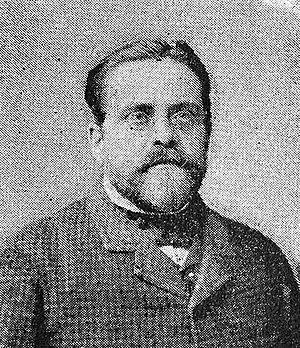
""Chauvière (Emmanuel-Jean-Jules)""."
Emmanuel Chauvière, né le 13 août 1850 à Gand et décédé le 2 juin 1910 à Paris, est un homme politique français.
Le Patronage laïque du 15ᵉ – Maison pour tous, est une association loi de 1901, dans le 15e arrondissement de Paris dédiée à la vie locale, culturelle et sociale depuis 1892. Les locaux historiques était au 72, avenue Félix-Faure jusqu'en 2012.